Donald Young (tennis)

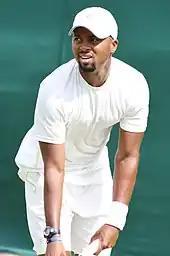
Young at Wimbledon in 2017

2016 was an average year for Young with his best performance coming at the Hall of Fame Open with a semifinal appearance.